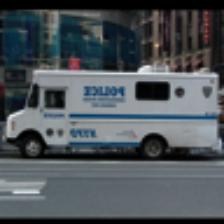
Label: NonHuman